Orleans, Ontario

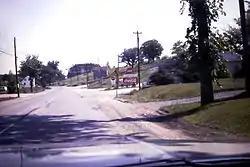
St-Joseph Blvd. circa 1971.

Orleans was named in the late 1850s after the Orléans, France. According to the Canadian Permanent Committee on Geographical Names files, an application for establishment of a post office was made in 1859 and granted in 1860.